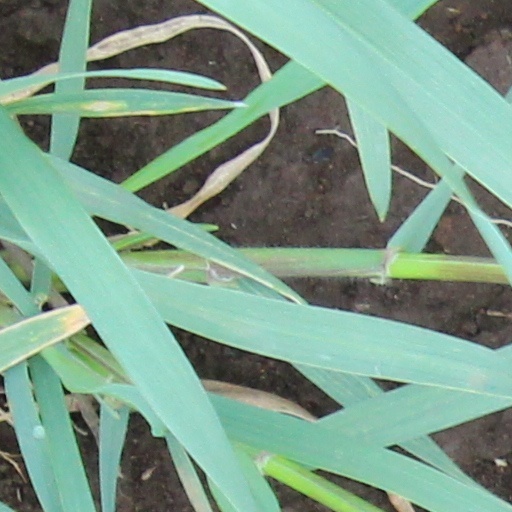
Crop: wheat